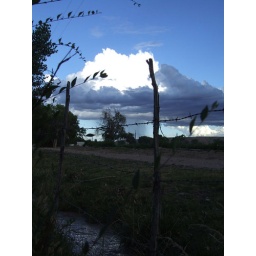
water in the desert. the acequia running (in the lower left hand corner you can see it) and rain in the distance